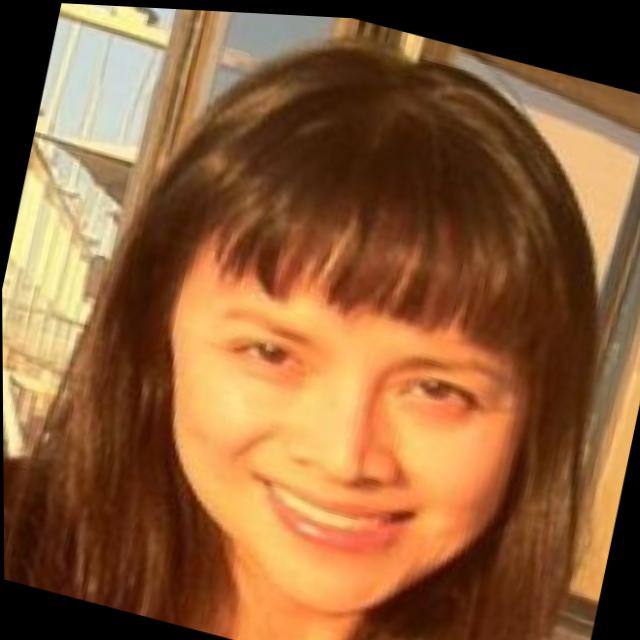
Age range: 45-64